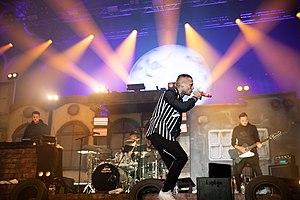
Kontra K, de son vrai nom Maximilian Diehn, né le 3 juillet 1987 à Berlin-Est en RDA, est un rappeur allemand.